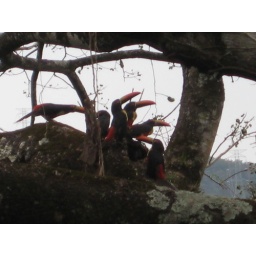
Fiery-billed Aracari toucanets in the Guanacaste tree outside the south-facing kitchen window. Almost makes you want to wash dishes. Almost.